History of Reformed Christianity

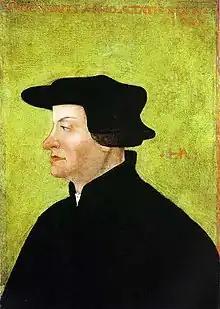
Huldrych Zwingli as depicted by Hans Asper in an oil portrait from 1531 (Kunstmuseum Winterthur)

Huldrych Zwingli, whose theology is considered the first expression of Reformed theology was appointed to ministry in Zürich, Switzerland, in 1519. He was influenced by Renaissance humanist Desiderius Erasmus, which led him to study the New Testament and the early Church Fathers as well as to preach from the Bible. Zwingli was also aware of and influenced by the Wittenberg reformer Martin Luther, but he developed his theology independently and differed with him in several ways. Zwingli opposed any religious practice for which he could find no scriptural justification, such as the use of images, organs, and singing in worship while Luther actively opposed the destruction of images in churches. Zwingli's emphasis on strict adherence to God's command as found in his word also led to greater moral activism in Zwinglian Reformation movements than in Lutheran ones.